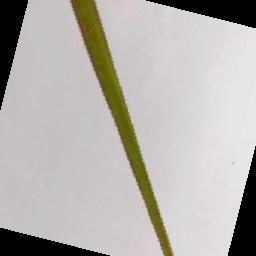
Label: Rice___Leaf_Blast